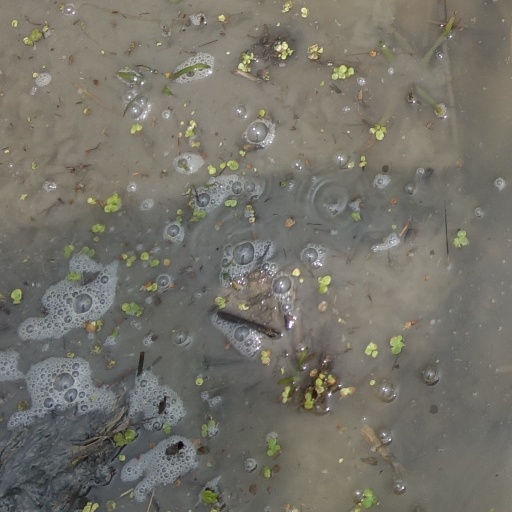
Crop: rice